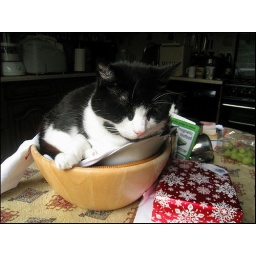
He's found a new bed in the fruit bowl in our kitchen :P